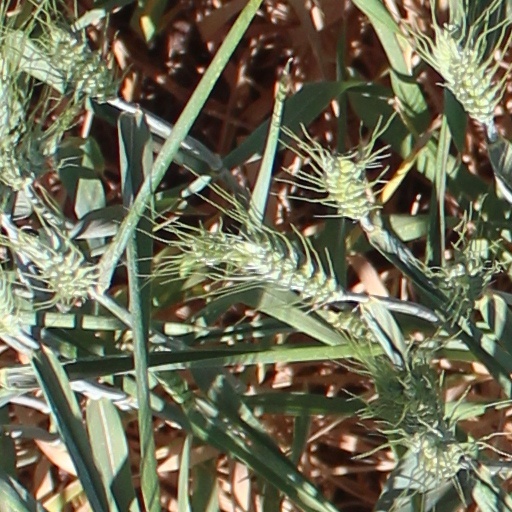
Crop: wheat